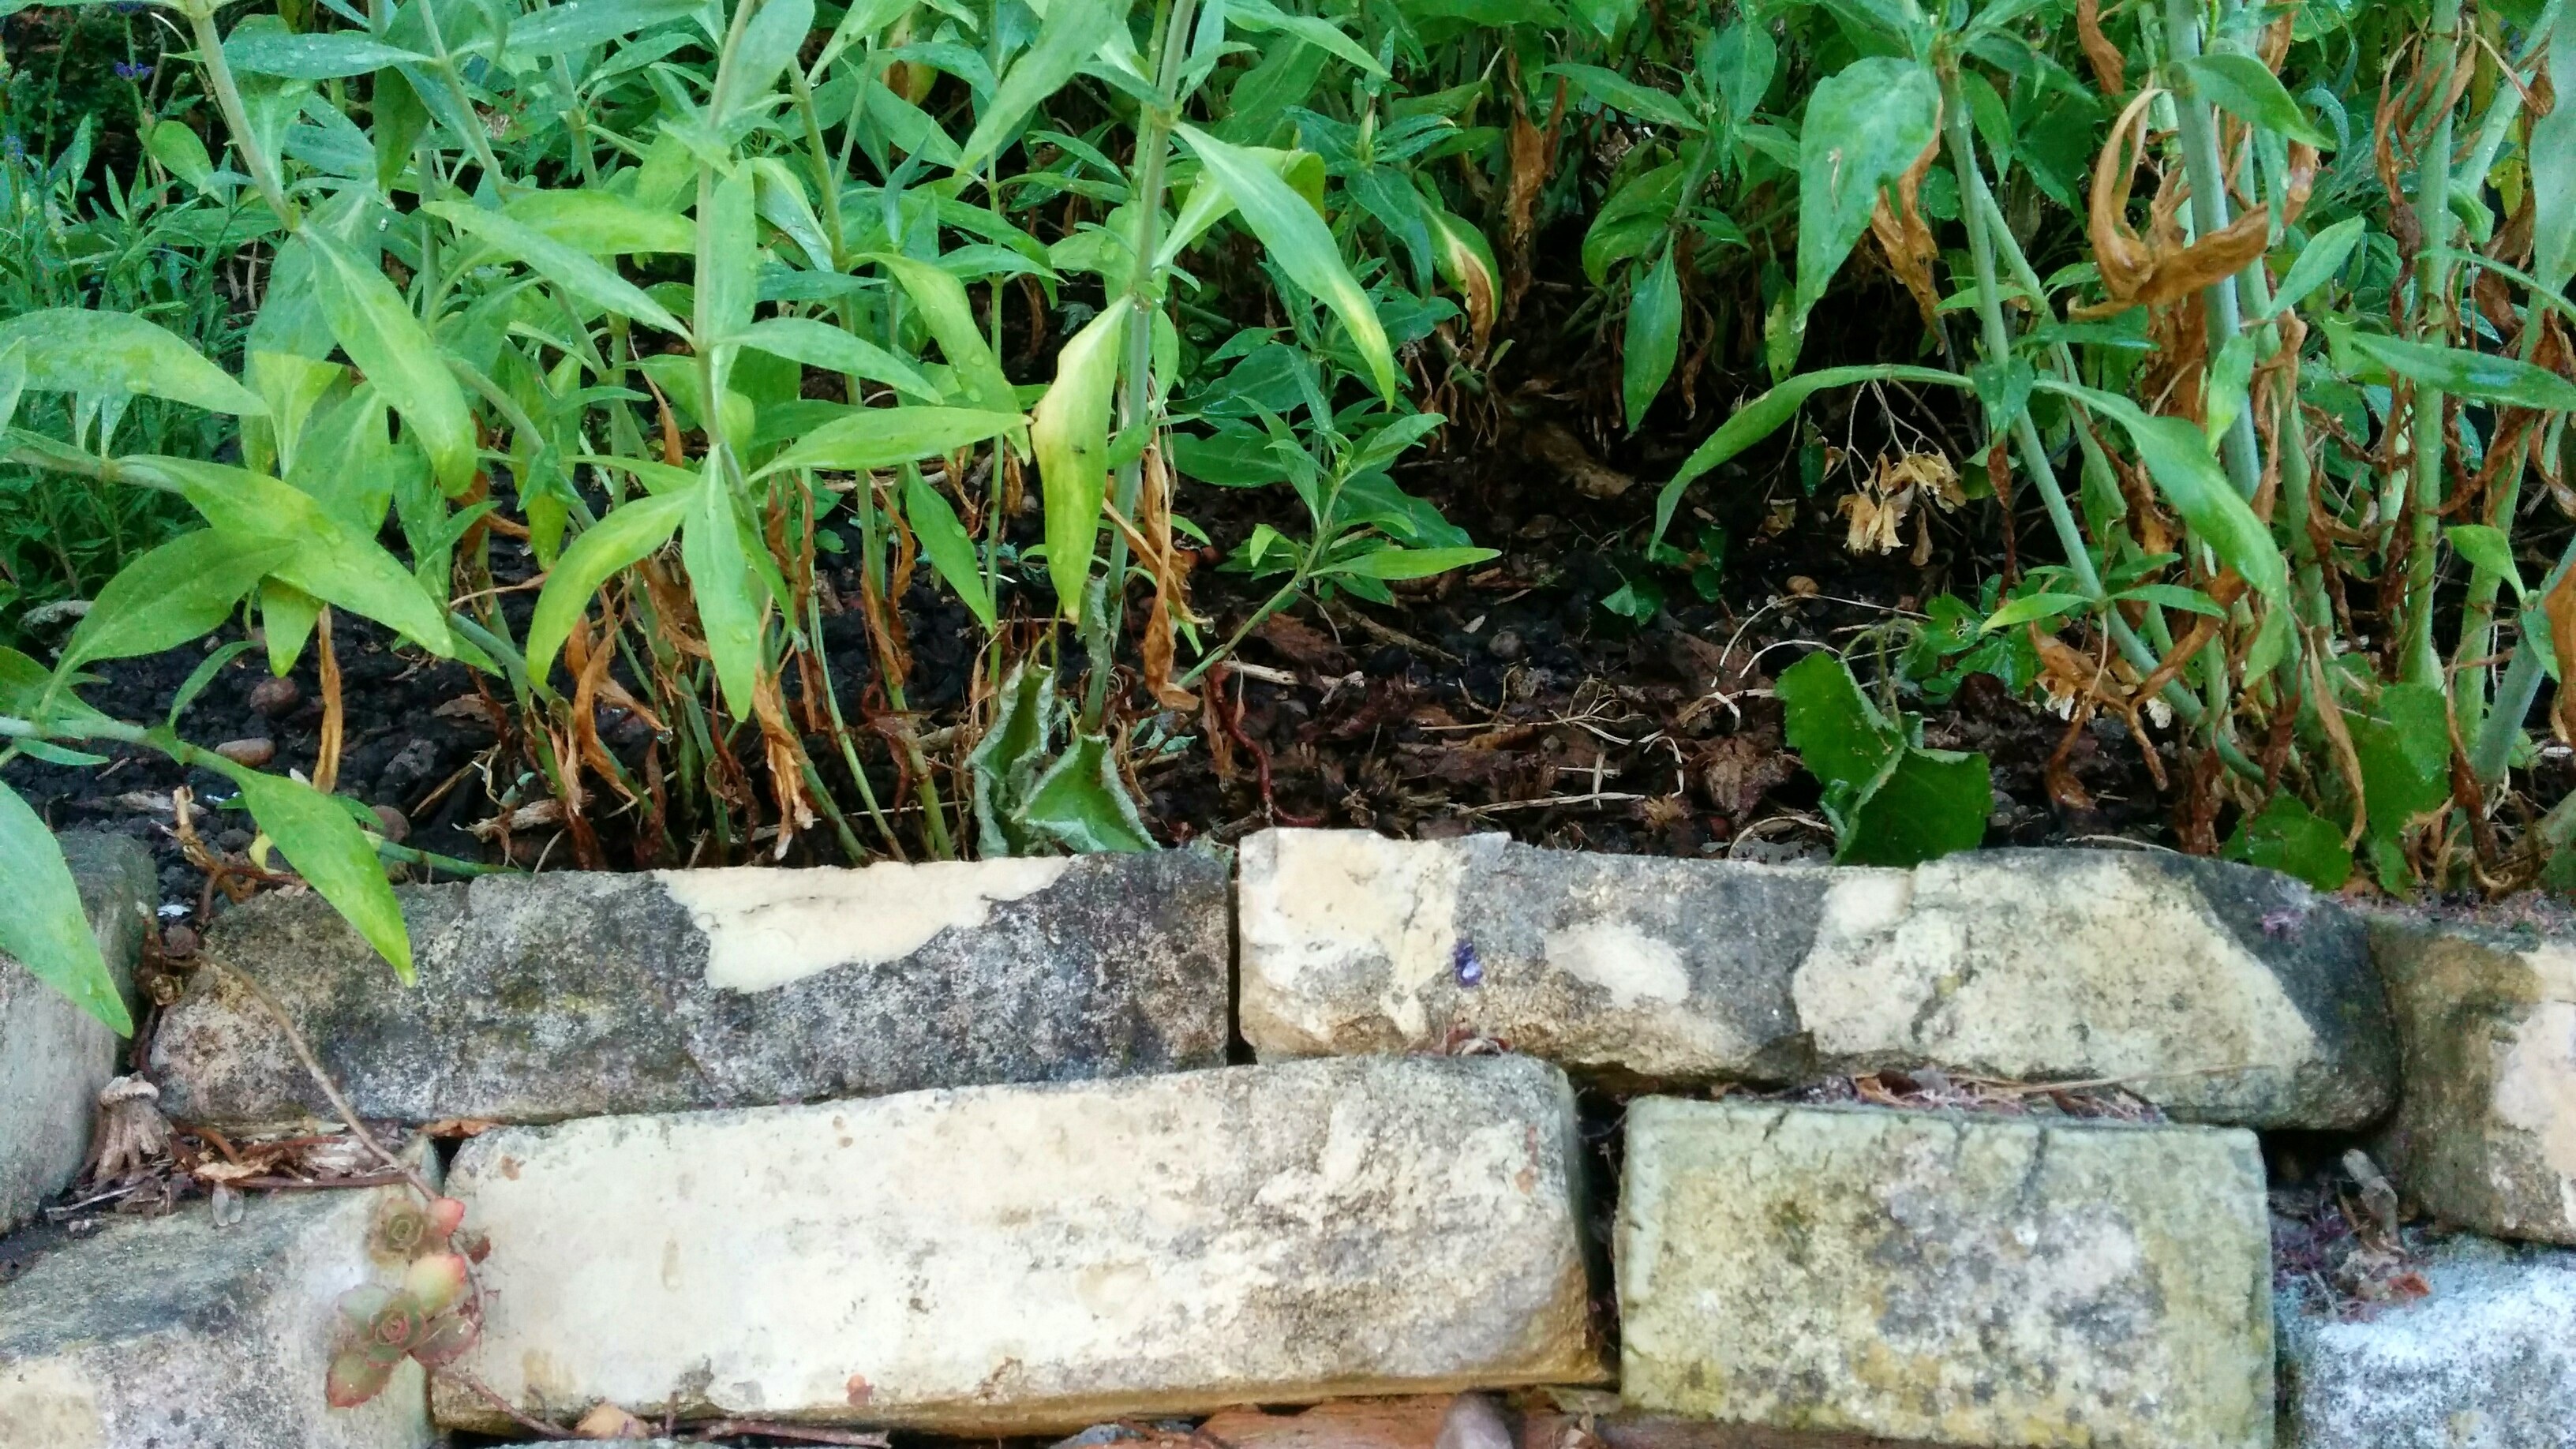
grass, plant, lawn, soil, garden, drywall, grass family